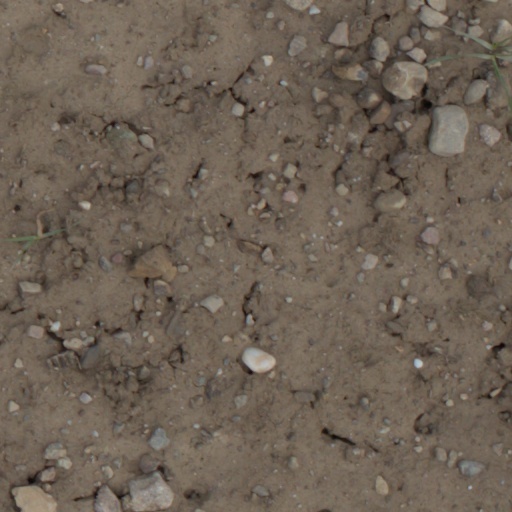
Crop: wheat